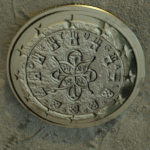
Coin value: 1euro
Country: pt
Edition: standard